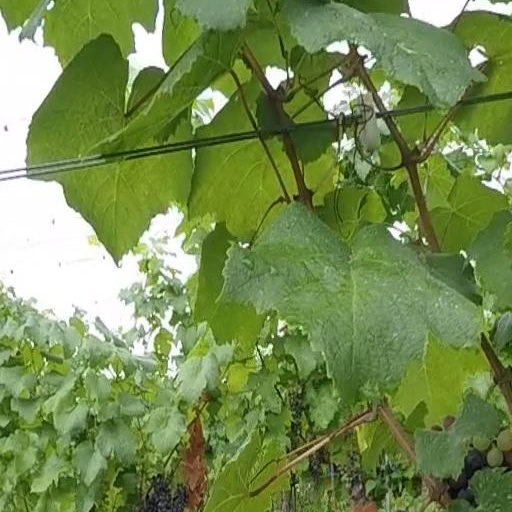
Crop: grape